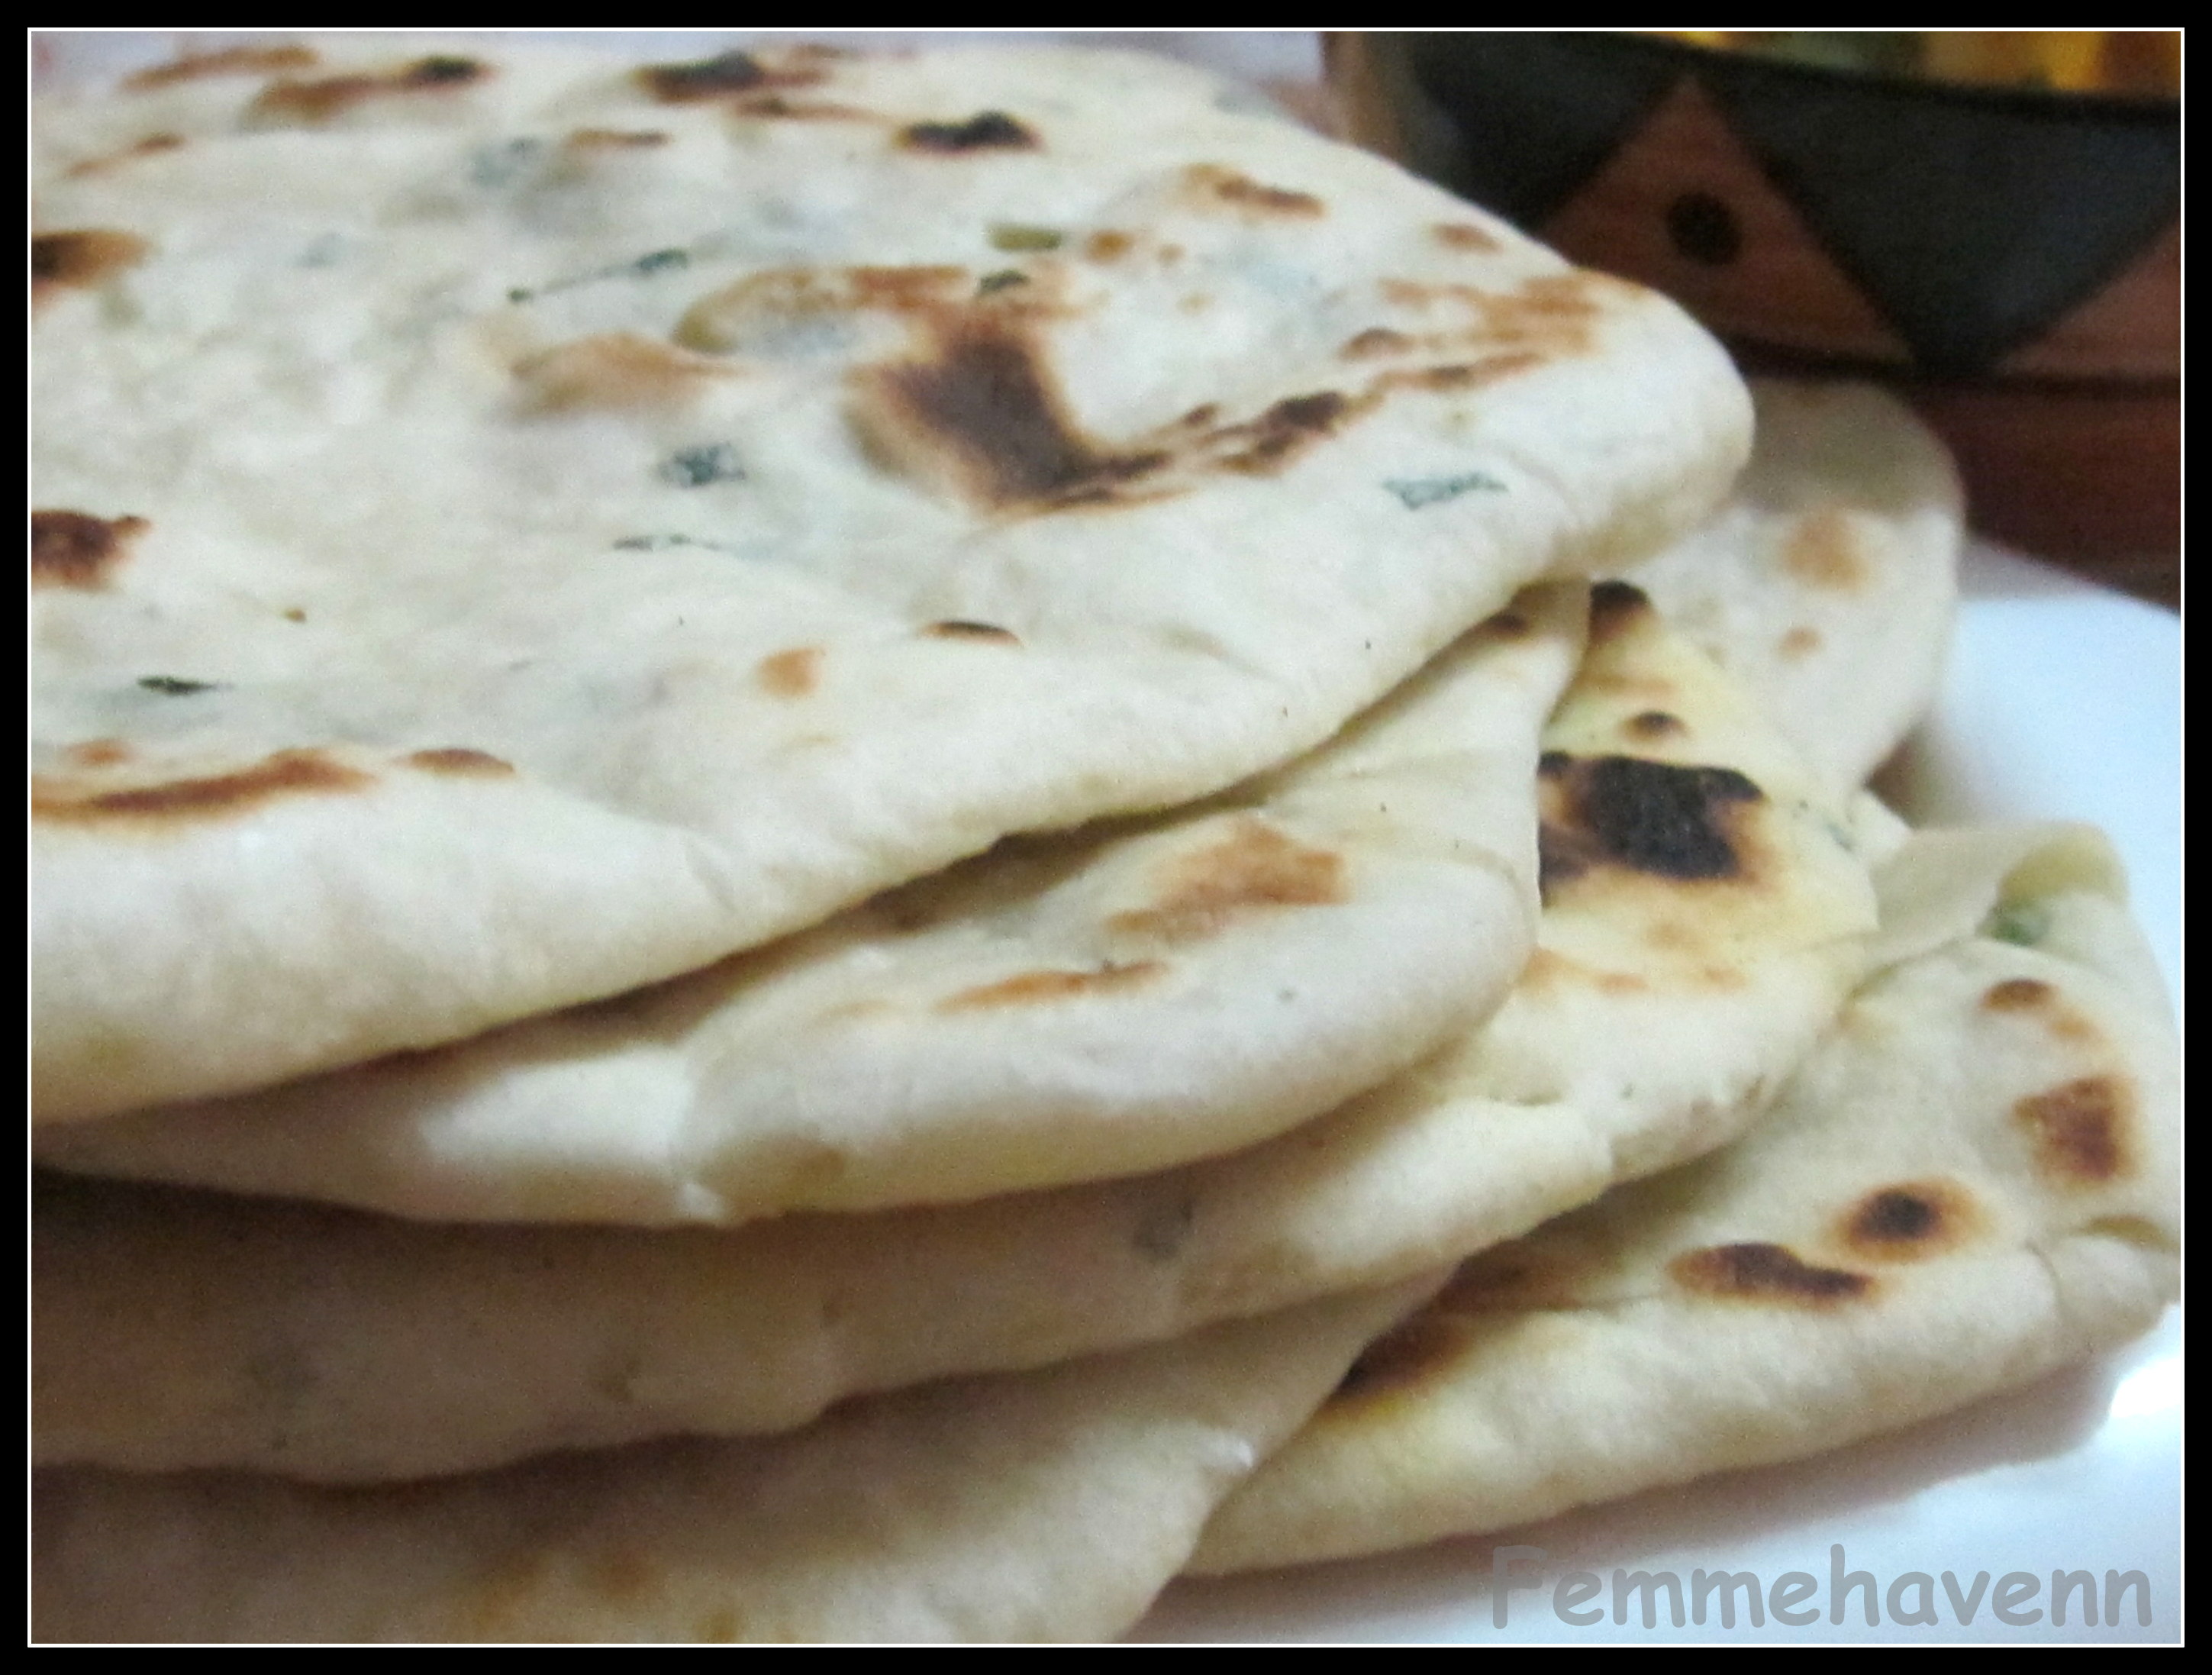
Dish: butter_naan